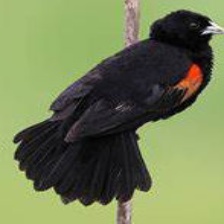
Species: FAN TAILED WIDOW
Scientific name: EUPLECTES AXILLARIS